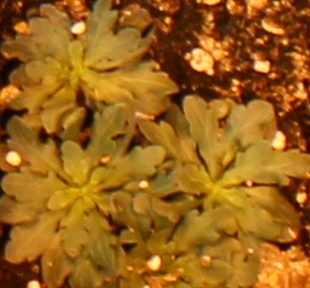
Label: Horseweed